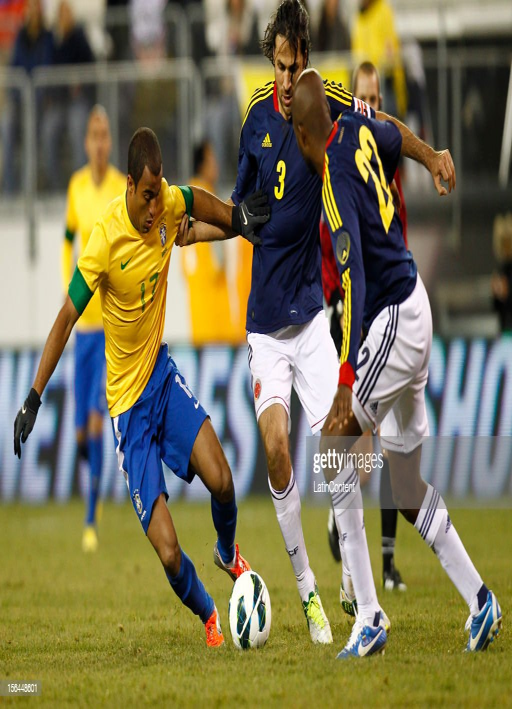
person tries to get around football player during a friendly match .